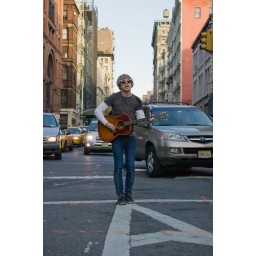
Matt Shultz from the band 'Cage the Elephant' shooting an impromptu video in the middle of the street